Hippolyte Berteaux

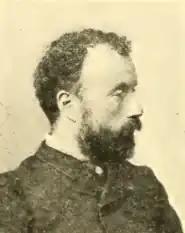
Hippolyte Berteaux (c. 1898)

Hippolyte-Dominique Berteaux (28 March 1843, Saint-Quentin, Aisne - 17 October 1926, Paris) was a French painter who specialized in murals and portraits.